Comayagua

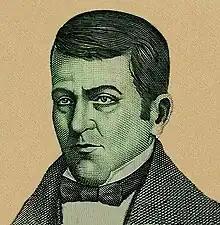
Dionisio de Herrera was the first head of state of Honduras.

During the period close to independence, there were several pro-independence movements throughout Central America. In Honduras these movements took place in Tegucigalpa. Names like Miguel Bustamante, Matías Zuniga, Simón Gutiérrez, Pablo Borjas, Andrés Lozano, Diego Vijil, Dionisio de Herrera, and Francisco Morazán etc. appear on the list of people related to the pro-independence movement. "Those patriots Tegucigalpenses were considered by the Comayagua authority as conspirators," trying to "promote from Tegucigalpa the ideas contrary to the colonial regime."